Goshen Central School District

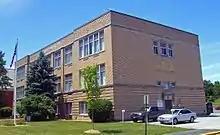
The central administration building

The Goshen Central School District is a public school district in Orange County, New York, United States. It educates children in the village of Goshen and most of the town, as well as the Campbell Hall section of the neighboring Town of Hamptonburgh and part of the Town of Wallkill, including the hamlet of Michigan Corners. Established in 1937, it operates four schools, all located a short distance apart in the northwest corner of the village, and covering kindergarten through twelfth grade.